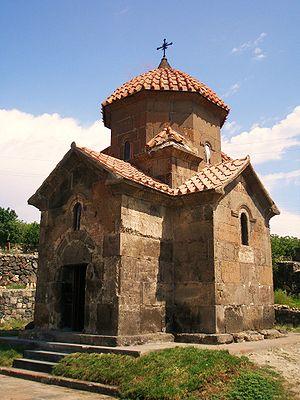
Achtarak ou Aštarak est une ville industrielle en Arménie, située sur le canyon de Kasakh, à 20 km au nord-ouest d'Erevan. Elle est la capitale du marz d'Aragatsotn. Comprenant également la localité de Mughni, cette ville de plus de 20 000 habitants est au carrefour de grandes routes d'Arménie reliant notamment Erevan à Gyumri ou Vanadzor.
L'église Karmravor se trouve en Arménie, à Achtarak, dans la province d'Aragatsotn.
L'Aragatsotn est un marz de l'Arménie situé à l'ouest du pays, dont la capitale est Achtarak. La région est bordée à l'ouest par la Turquie, au nord par le marz de Shirak, au nord-est par celui de Lorri, à l'est par celui de Kotayk, au sud-est par Erevan et enfin au sud par celui d'Armavir.